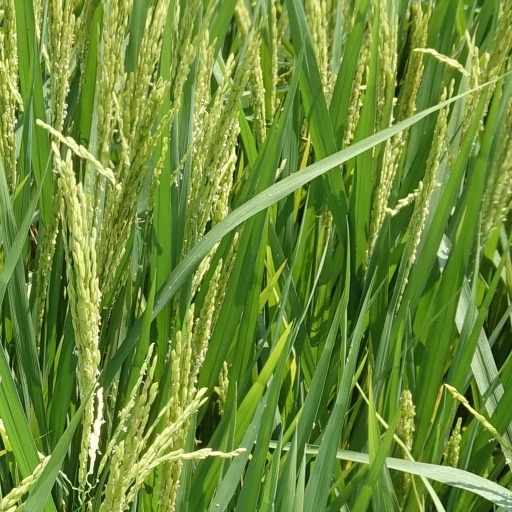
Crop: rice